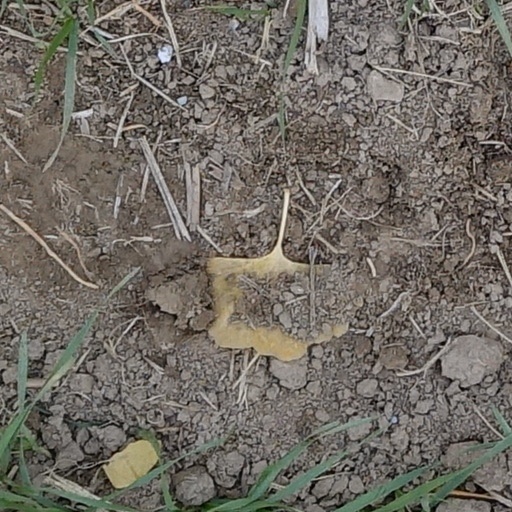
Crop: wheat